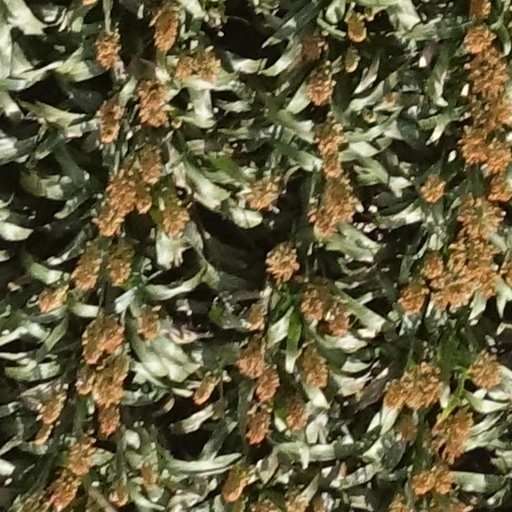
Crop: sorghum